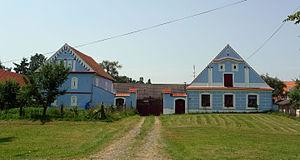
Sviny est une commune du district de Tábor, dans la région de Bohême-du-Sud, en République tchèque. Sa population s'élevait à 325 habitants en 2017.